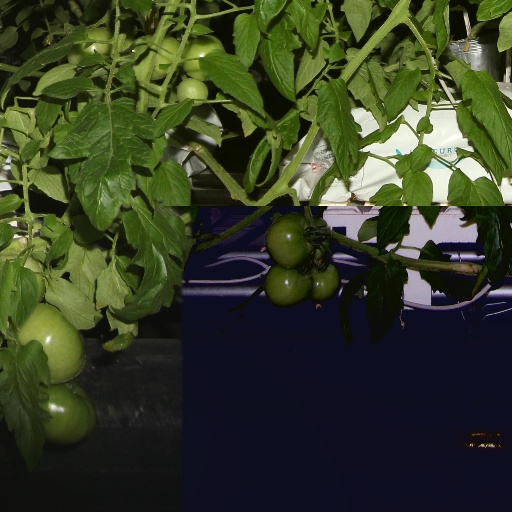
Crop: tomato